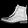
Label: Ankle boot